Minesweeper (video game)

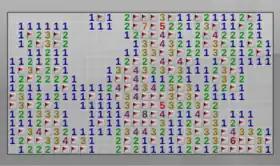
A completed expert game of "KMines", a free and open-source variant of "Minesweeper"

Minesweeper is a logic puzzle video game genre generally played on personal computers. The game features a grid of clickable tiles, with hidden "mines" (depicted as naval mines in the original game) dispersed throughout the board. The objective is to clear the board without detonating any mines, with help from clues about the number of neighboring mines in each field. Variants of "Minesweeper" have been made that expand on the basic concepts, such as "Minesweeper X", "Crossmines", and "Minehunt". "Minesweeper" has been incorporated as a minigame in other games, such as "RuneScape" and "Minecraft" 2015 April Fools update.